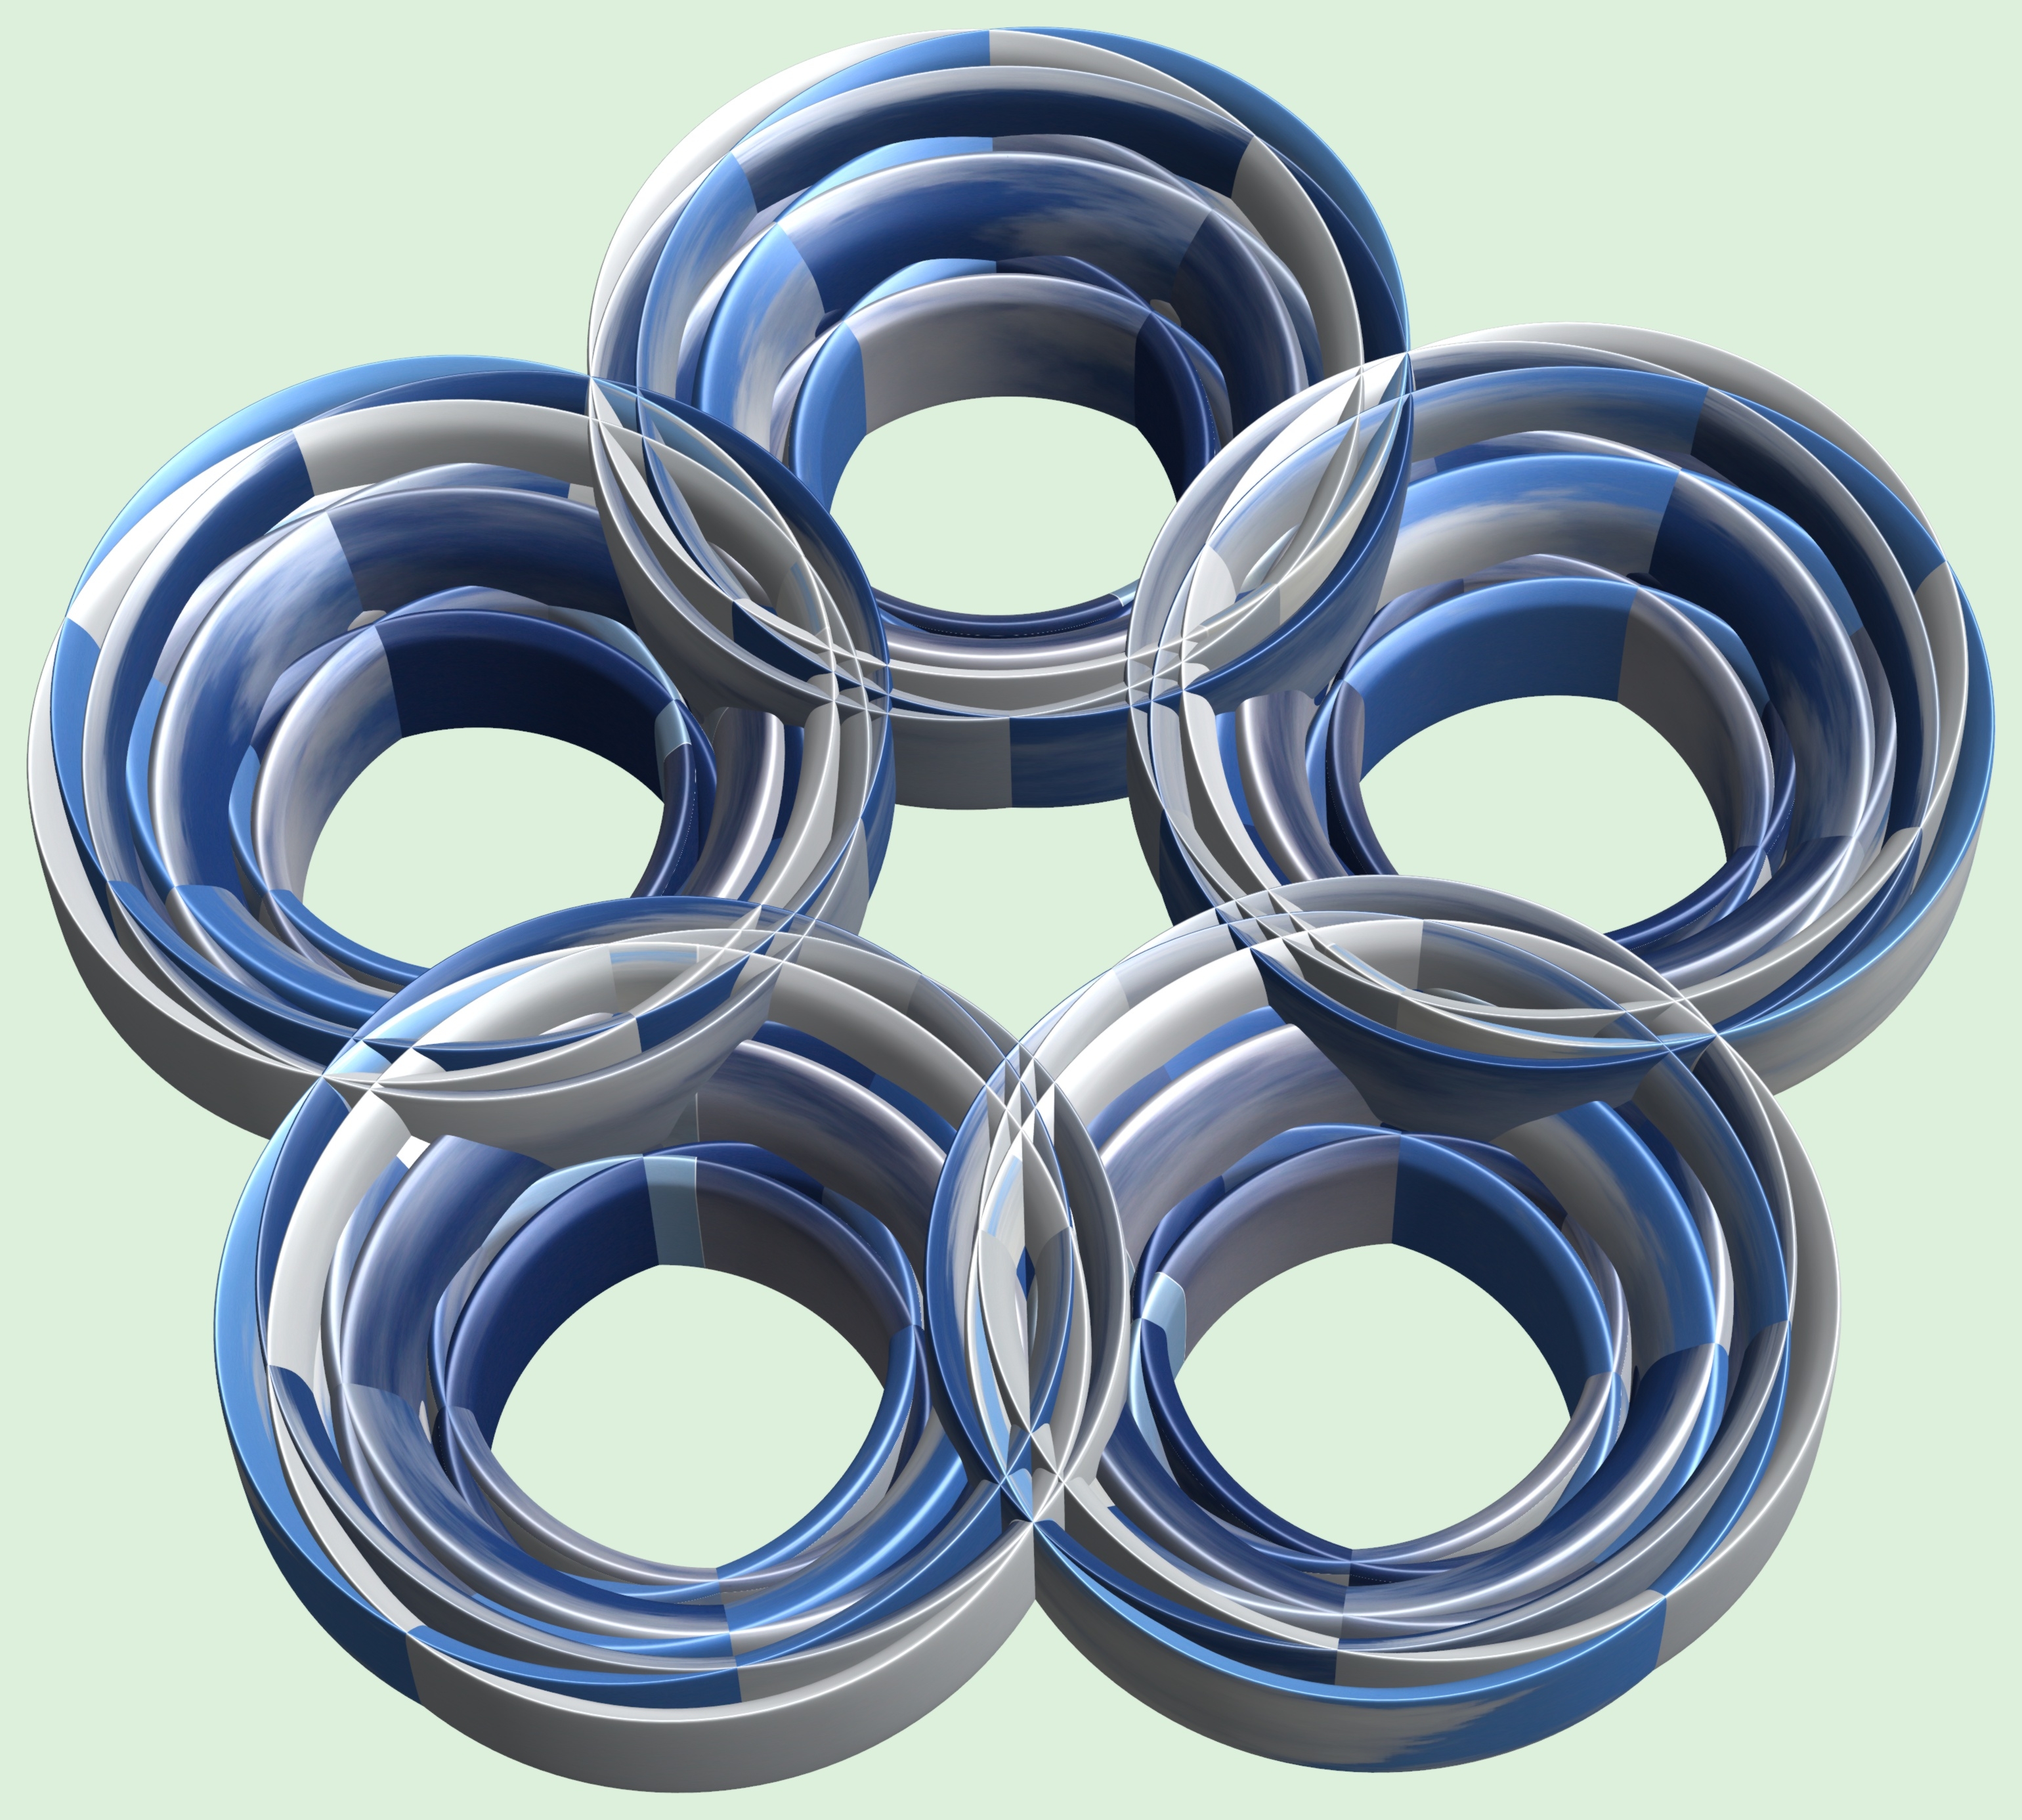
structure, wheel, texture, pattern, tire, circle, font, cool image, design, symmetry, rim, 3d, graphic, rings, torus, mathematica, cg, parametricplot3d, code, program, algorithm, mapping